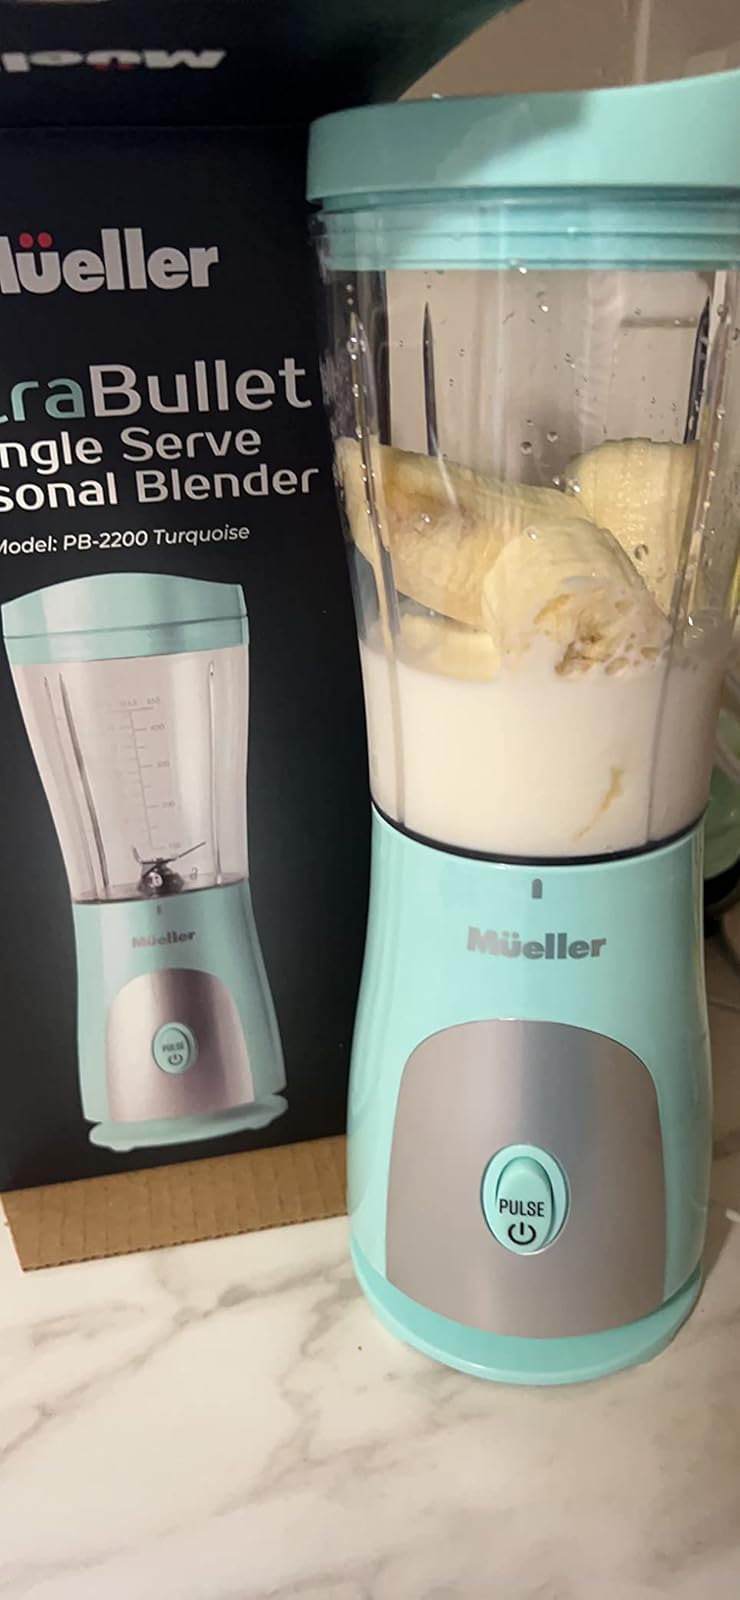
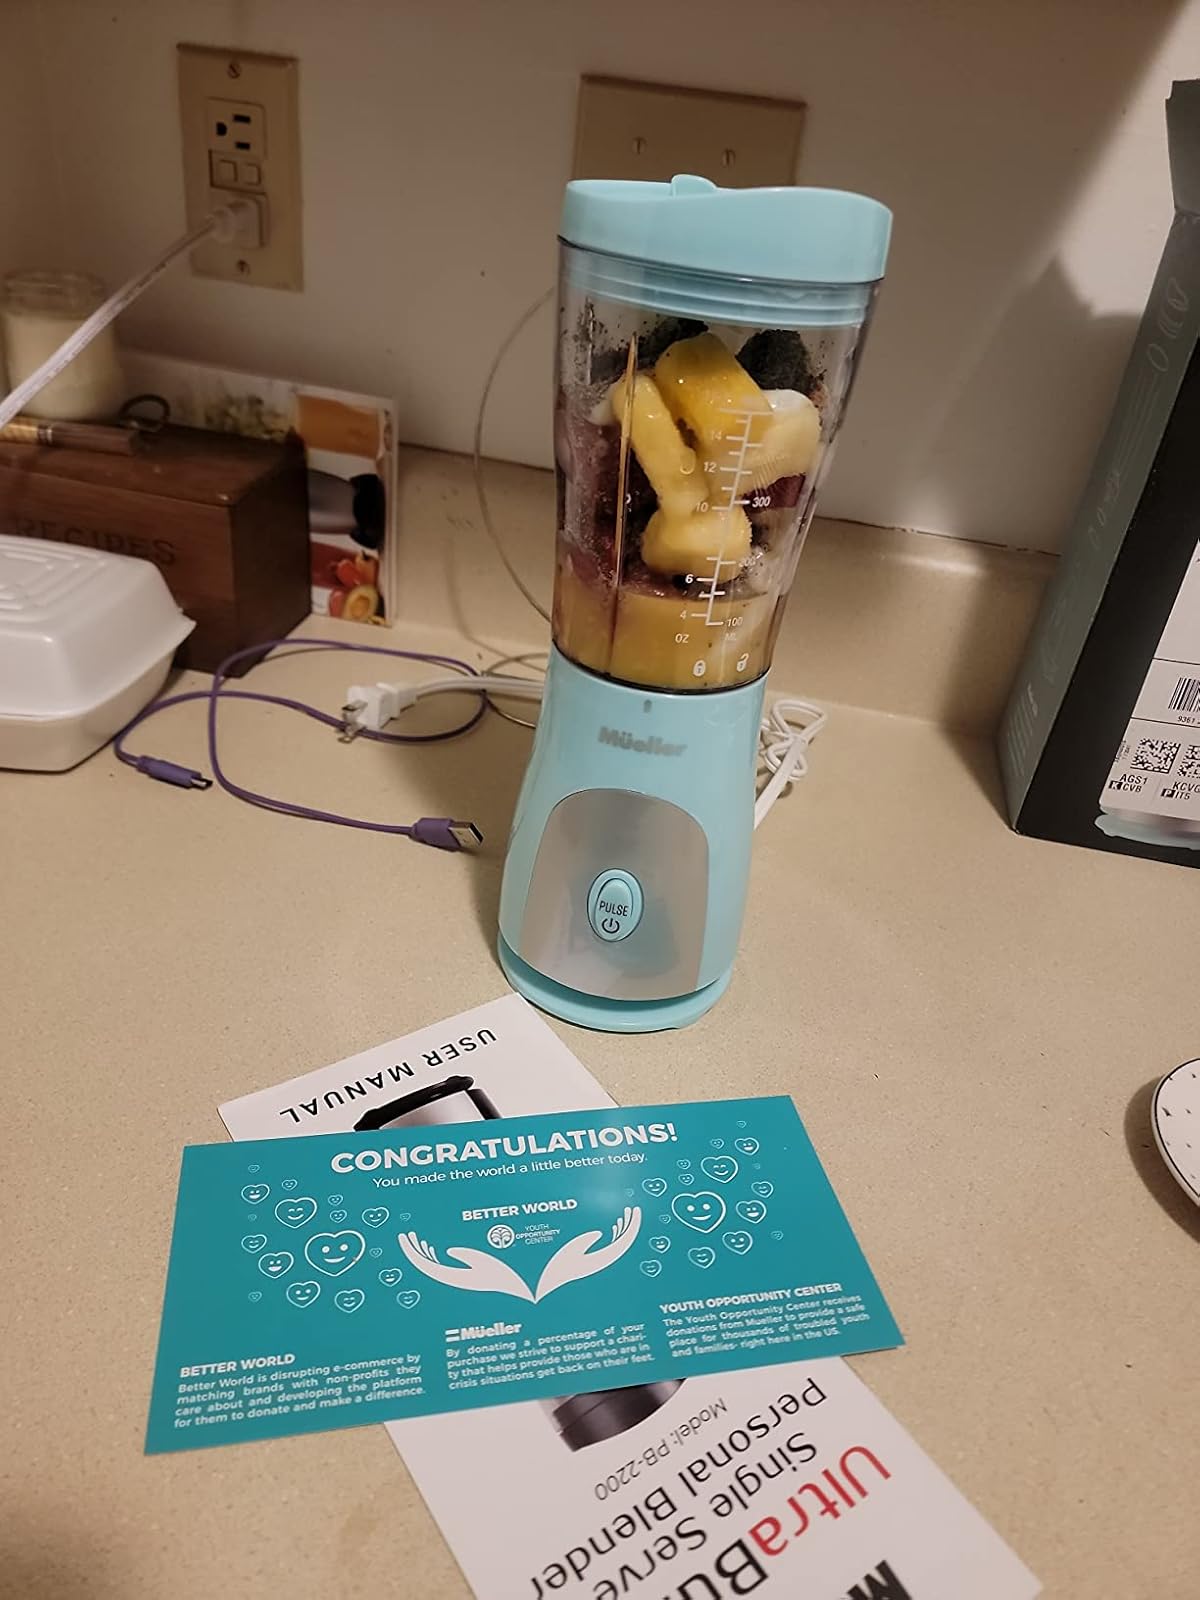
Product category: items_blender
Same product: yes